James Johnston (socialist politician)

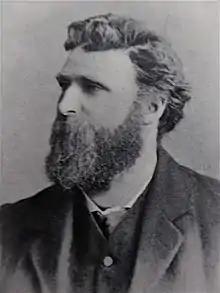
James Johnston, c.1899

James Johnston (1846 – 27 April 1928) was a British co-operative and socialist activist.